Drexel 4180–4185

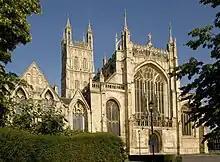
Gloucester Cathedral exterior front

The original covers to the partbooks were lost when the volumes were rebound in 1950. However, Rimbault, who printed some of the works in his "A Collection of Anthems for Voices and Instruments by Composers of the Madrigalian Era", included the following note observing the now-lost bindings in that volume's preface: